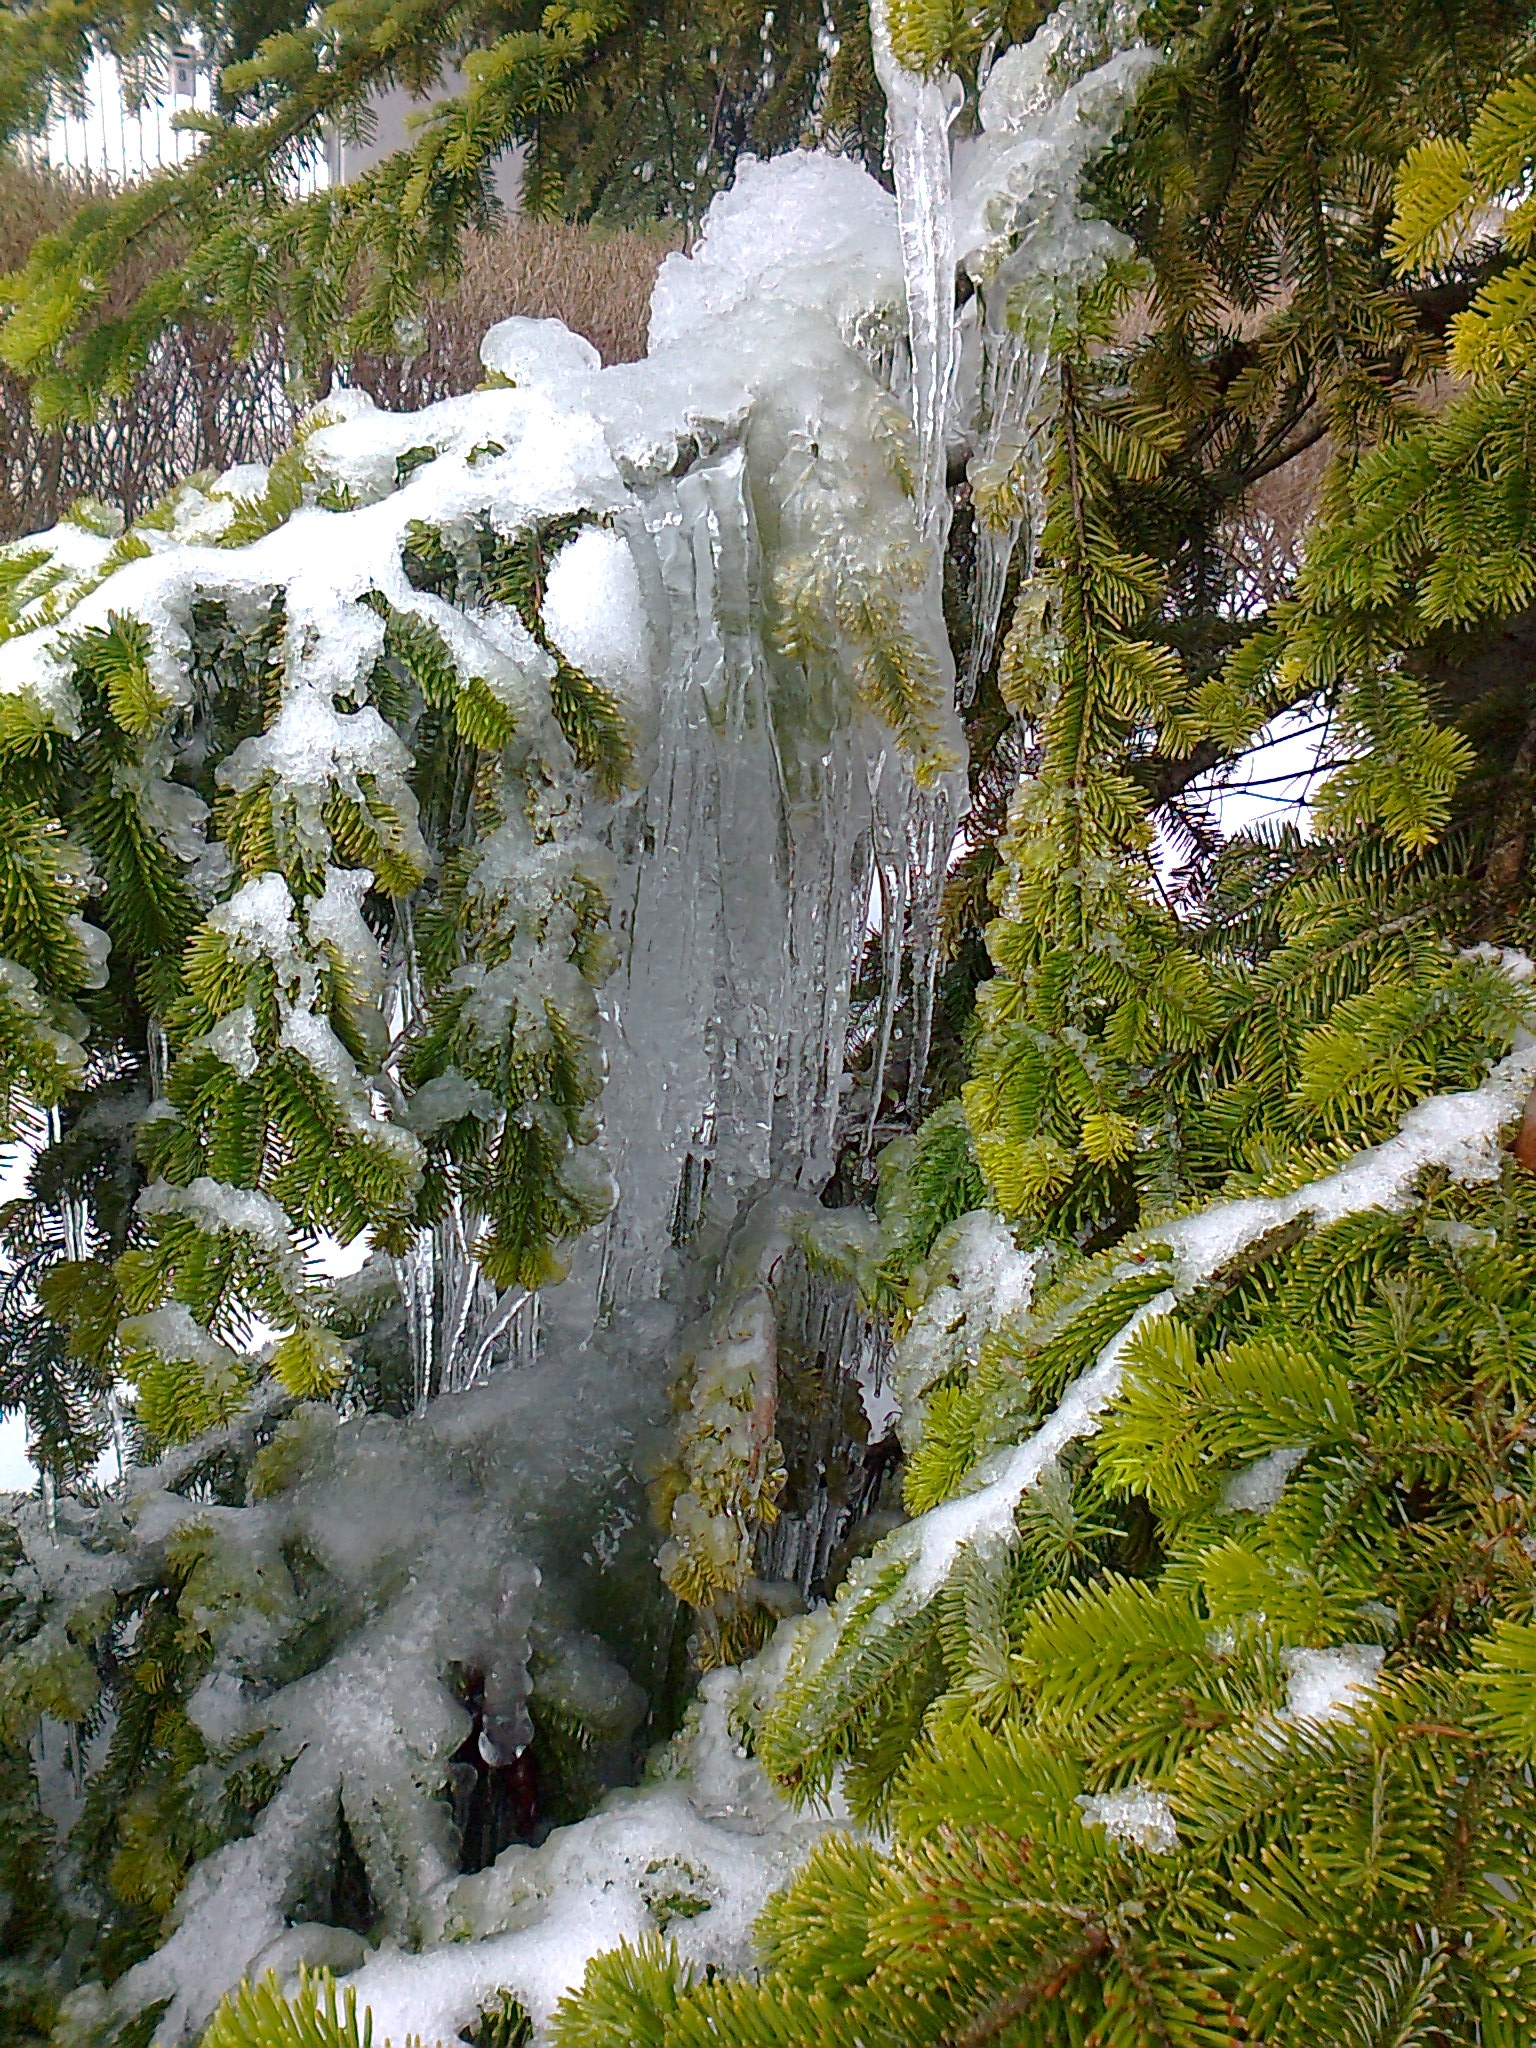
beautiful, christmas, cold, evergreen, pine, frost, garden, green, ice, park, pine branch, season, snow, white, winter, woody, icicle, frozen, branch, freezing, biome, tropical and subtropical coniferous forests, conifer, fir, pine family, waterfall